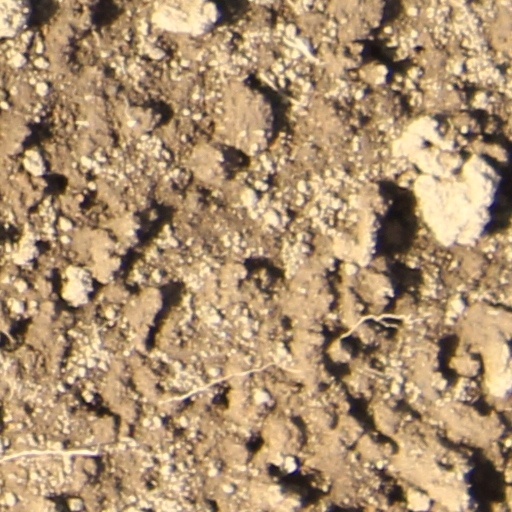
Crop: wheat